Bersaglieri

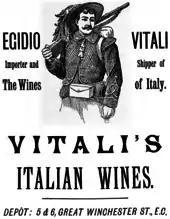
British commercial advertising showing a Bersagliere, circa 1890

During the First War of Italian Independence (1848–1849) the Bersaglieri distinguished themselves by storming the bridge at Goito in an episode known to later historiography as the Battle of Goito Bridge ("la Battaglia del Ponte di Goito"). In 1855 the Bersaglieri provided five battalions for the Sardinian expeditionary corps in the Crimean War, where they were involved in the Siege of Sevastopol and the Battle of the Chernaya. Most of the casualties were suffered due to a cholera epidemic. Their bravery at the Cernaia was widely recognized and played a key role in gaining Piedmont-Sardinia a seat in the negotiations at the war's end. For their effort in the Crimea, the Bersaglieri were rewarded a red fez with a blue tassel, in honour from the French zouaves troops, with whom they served, as they watched the Bersaglieri's bravery in the battle.